Green

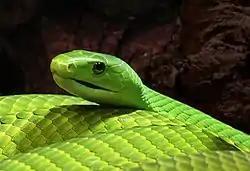
A green mamba

There is no natural source for green food colorings which has been approved by the US Food and Drug Administration. Chlorophyll, the E numbers E140 and E141, is the most common green chemical found in nature, and only allowed in certain medicines and cosmetic materials.